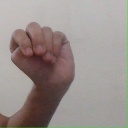
अक्षर: ठ